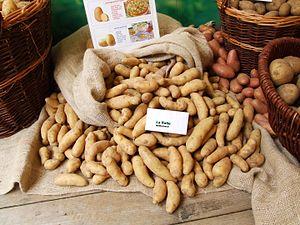
La ratte est une variété française traditionnelle de pomme de terre.
En France, le secteur de la pomme de terre occupait en 2009 une superficie de 164 000 hectares pour une production de 7,2 millions de tonnes, plaçant le pays au dixième rang mondial des pays producteurs de pomme de terre. Le rendement moyen se situait à 43,8 tonnes par hectare. Cette culture occupe une place modeste en superficie, environ 0,9 % de la surface arable, contre 51,5 % pour les céréales et 2 % pour la betterave industrielle. C'est une activité qui concerne environ 25 000 agriculteurs.